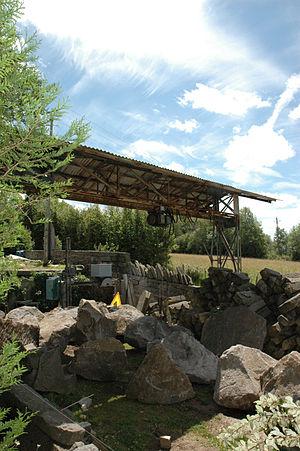
Gilles Perez, né en 1954 à Clermont-Ferrand, est un sculpteur et un tailleur de pierre français.